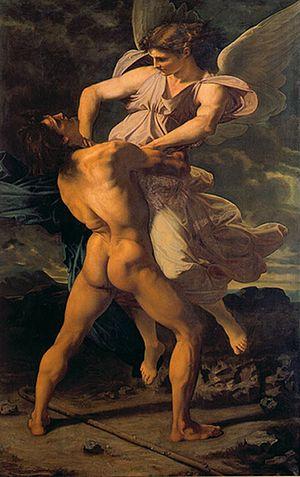
La lutte de Jacob avec l'ange est une peinture à l'huile sur toile de Paul Baudry mesurant 260 cm sur 165 cm hors cadre. Elle a été réalisée en 1853 lors du séjour de l'artiste à la villa Médicis. Cette œuvre est entrée dans les collections du musée municipal de La Roche-sur-Yon grâce à un don du peintre à sa ville natale.